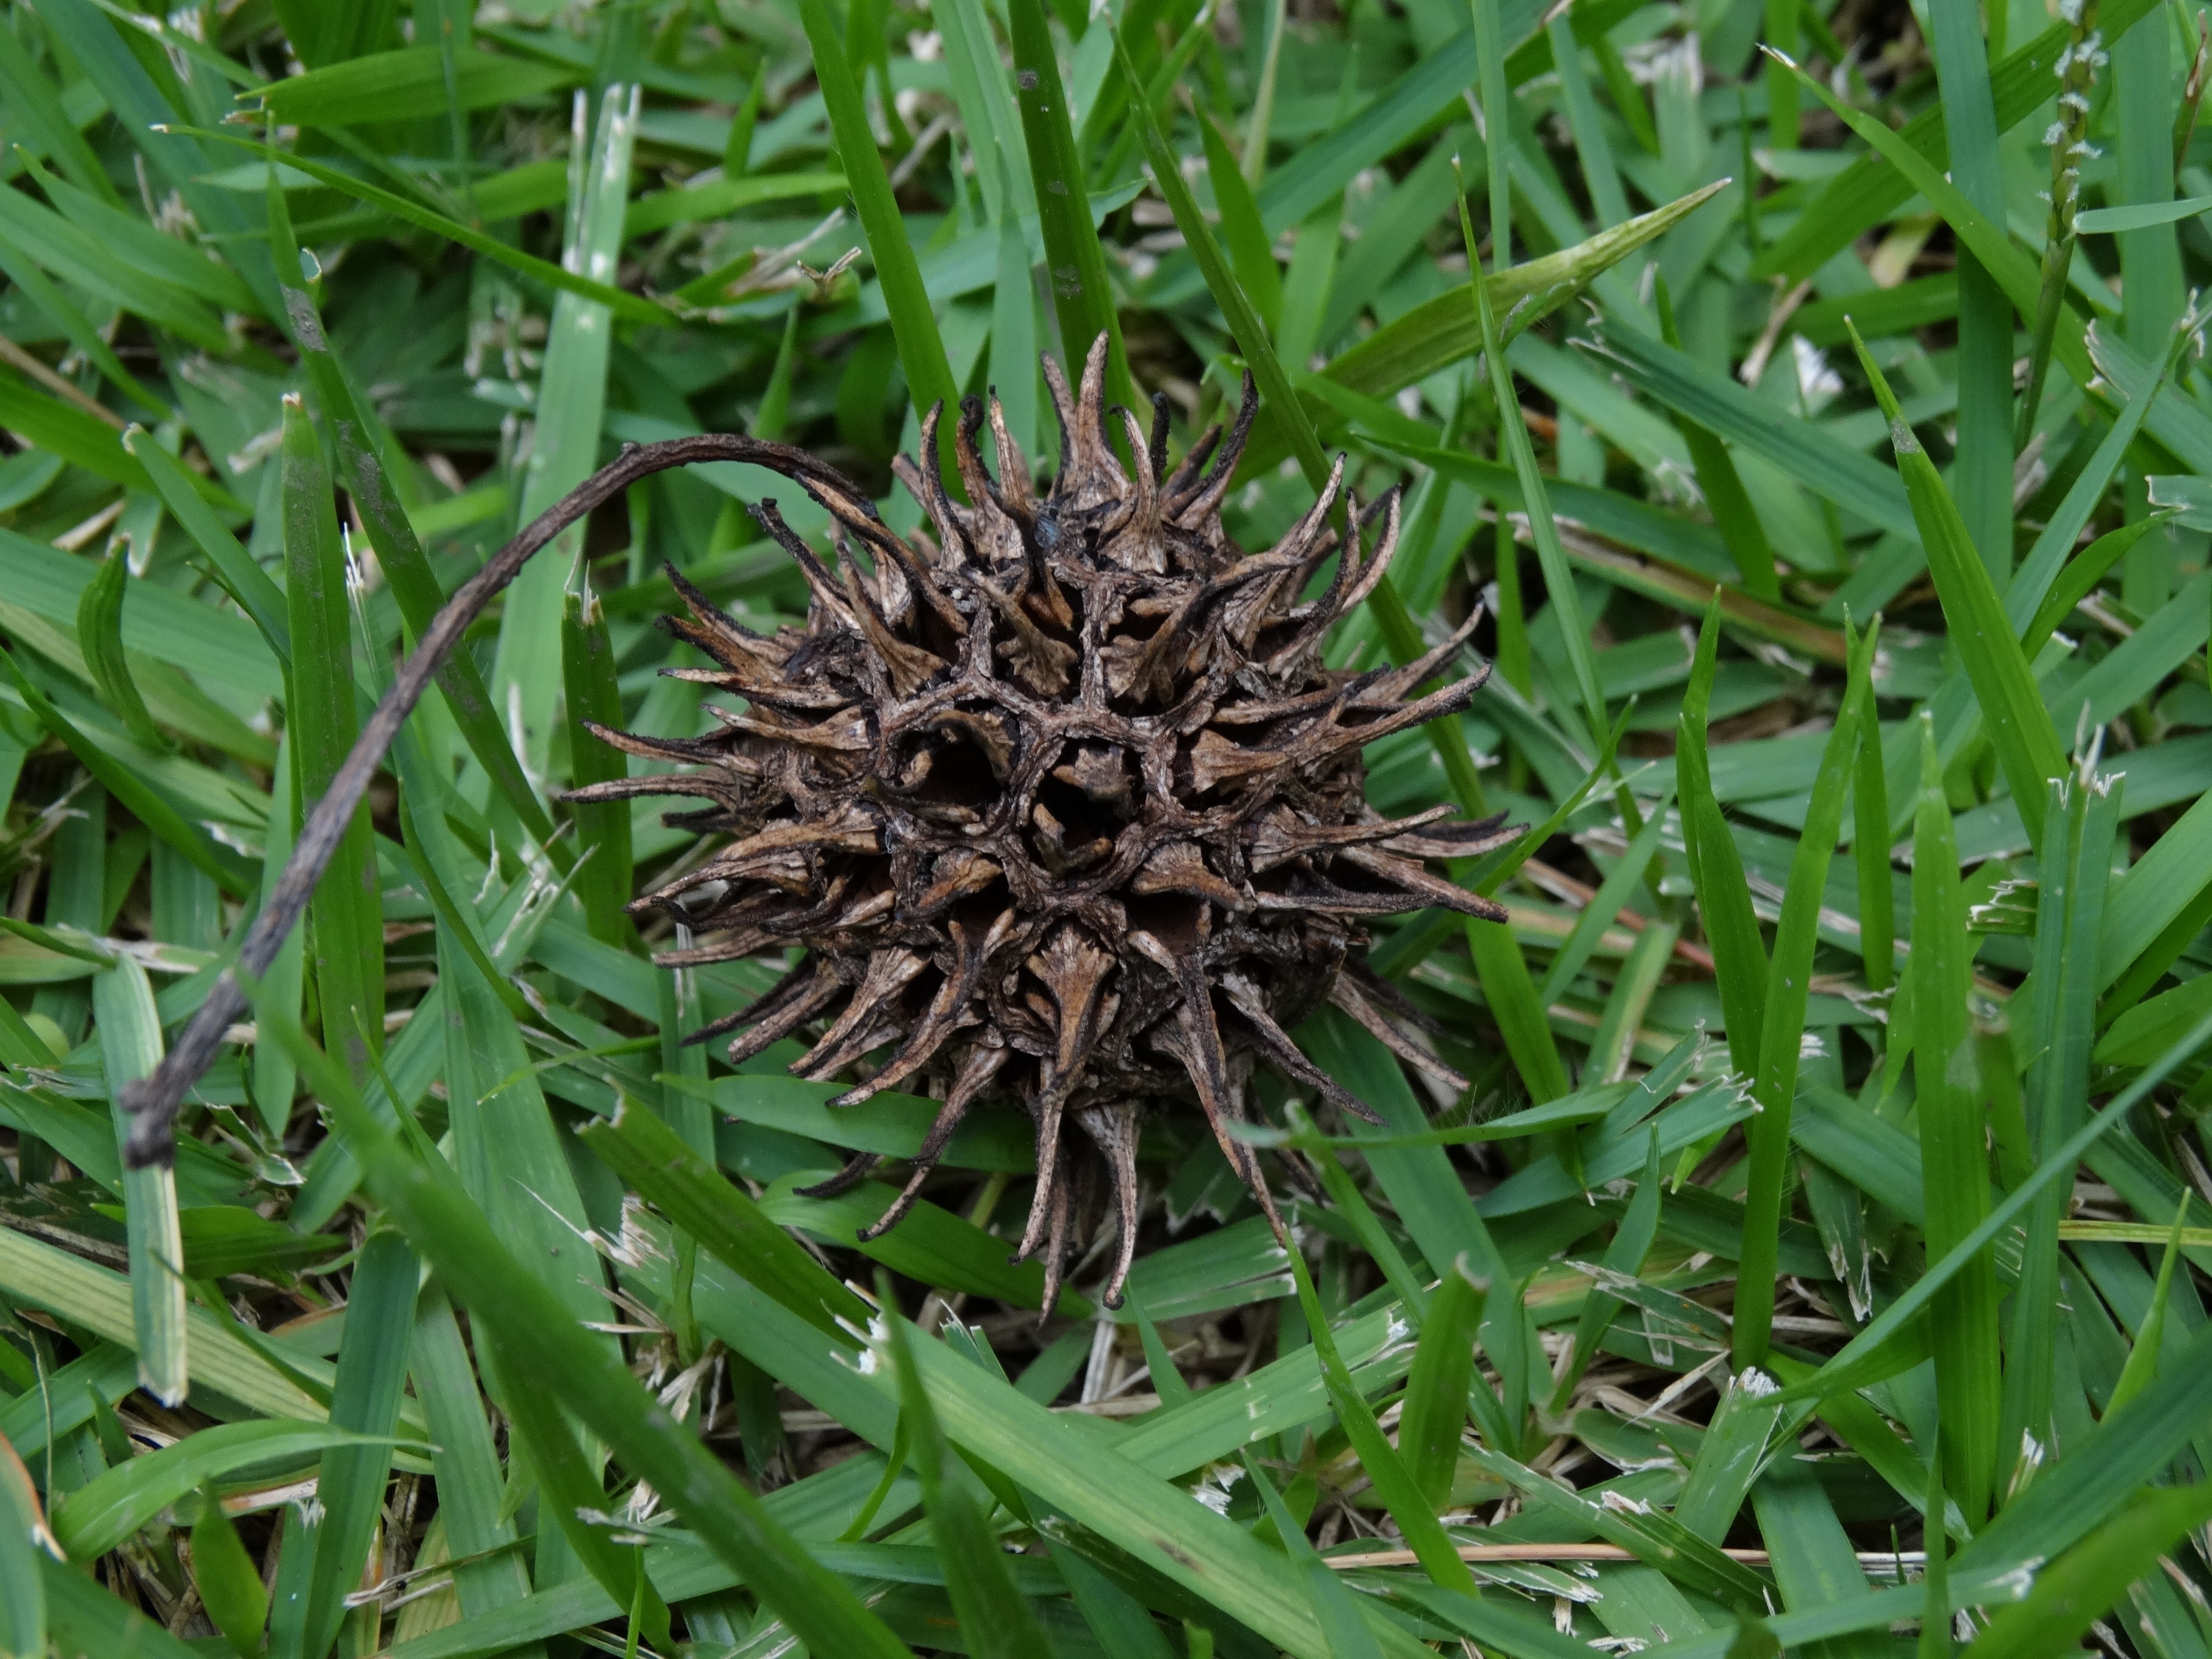
tree, grass, plant, leaf, flower, flying, produce, cone, botany, flora, thorns, thistle, araucaria, macro photography, pinheiro, flowering plant, daisy family, grass family, land plant